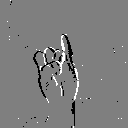
ASL letter: i